Steele Creek Presbyterian Church and Cemetery

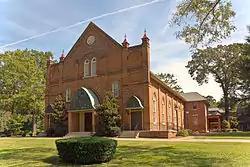
Steele Creek Presbyterian Church

Steele Creek Presbyterian Church and Cemetery is a historic Presbyterian church complex and national historic district located near Charlotte, Mecklenburg County, North Carolina. The church was founded in 1760 and the current sanctuary was built in 1889, and is a rectangular, Gothic Revival-style brick building. It is five bays wide and six bays deep, and has pointed-arched sash windows, shallow buttresses, and steeply pitched roof parapet. The cemetery contains approximately 1,700 headstones, with the oldest dating to 1763.